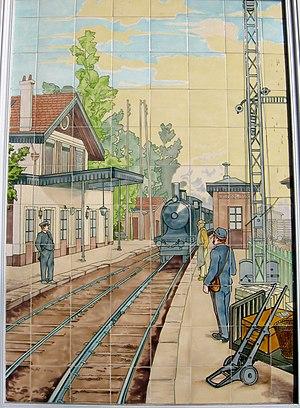
Entrée d'un train en gare d'Ozoir-la-Ferrière, panneau en céramique du céramiste A.-J. Arnoux . (Ancien café Saint-Rémy, Seine-et-Marne, région Île-de-France).
Ferrières-en-Brie est une commune française située dans le département de Seine-et-Marne en région Île-de-France.